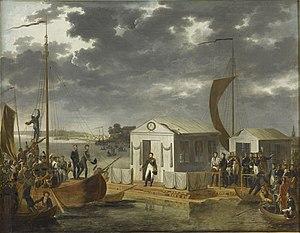
La campagne de Prusse et de Pologne se déroule pendant les guerres de la Quatrième Coalition de 1806 à 1807.
Les traités de Tilsit sont deux accords signés en juillet 1807 dans la ville de Tilsit par l'empereur Napoléon Iᵉʳ après avoir remporté la bataille de Friedland. Le premier traité de Tilsit a été signé en secret le 7 juillet 1807 par le tsar Alexandre Iᵉʳ et Napoléon, lors d’une rencontre sur un radeau au milieu du Niémen. Le second traité de Tilsit a été signé le 9 juillet 1807 avec le roi de Prusse, qui avait déjà accepté une trêve le 25 juin après avoir été pourchassé par la Grande Armée jusqu’aux limites des frontières de son royaume.
Claude François de Méneval, né le 2 avril 1778 à Paris et mort le 18 juin 1850 dans la même ville, inhumé au cimetière de Montmartre, secrétaire intime de Napoléon Iᵉʳ et son plus proche collaborateur de 1802 à 1813, était un mémorialiste du XIXᵉ siècle.